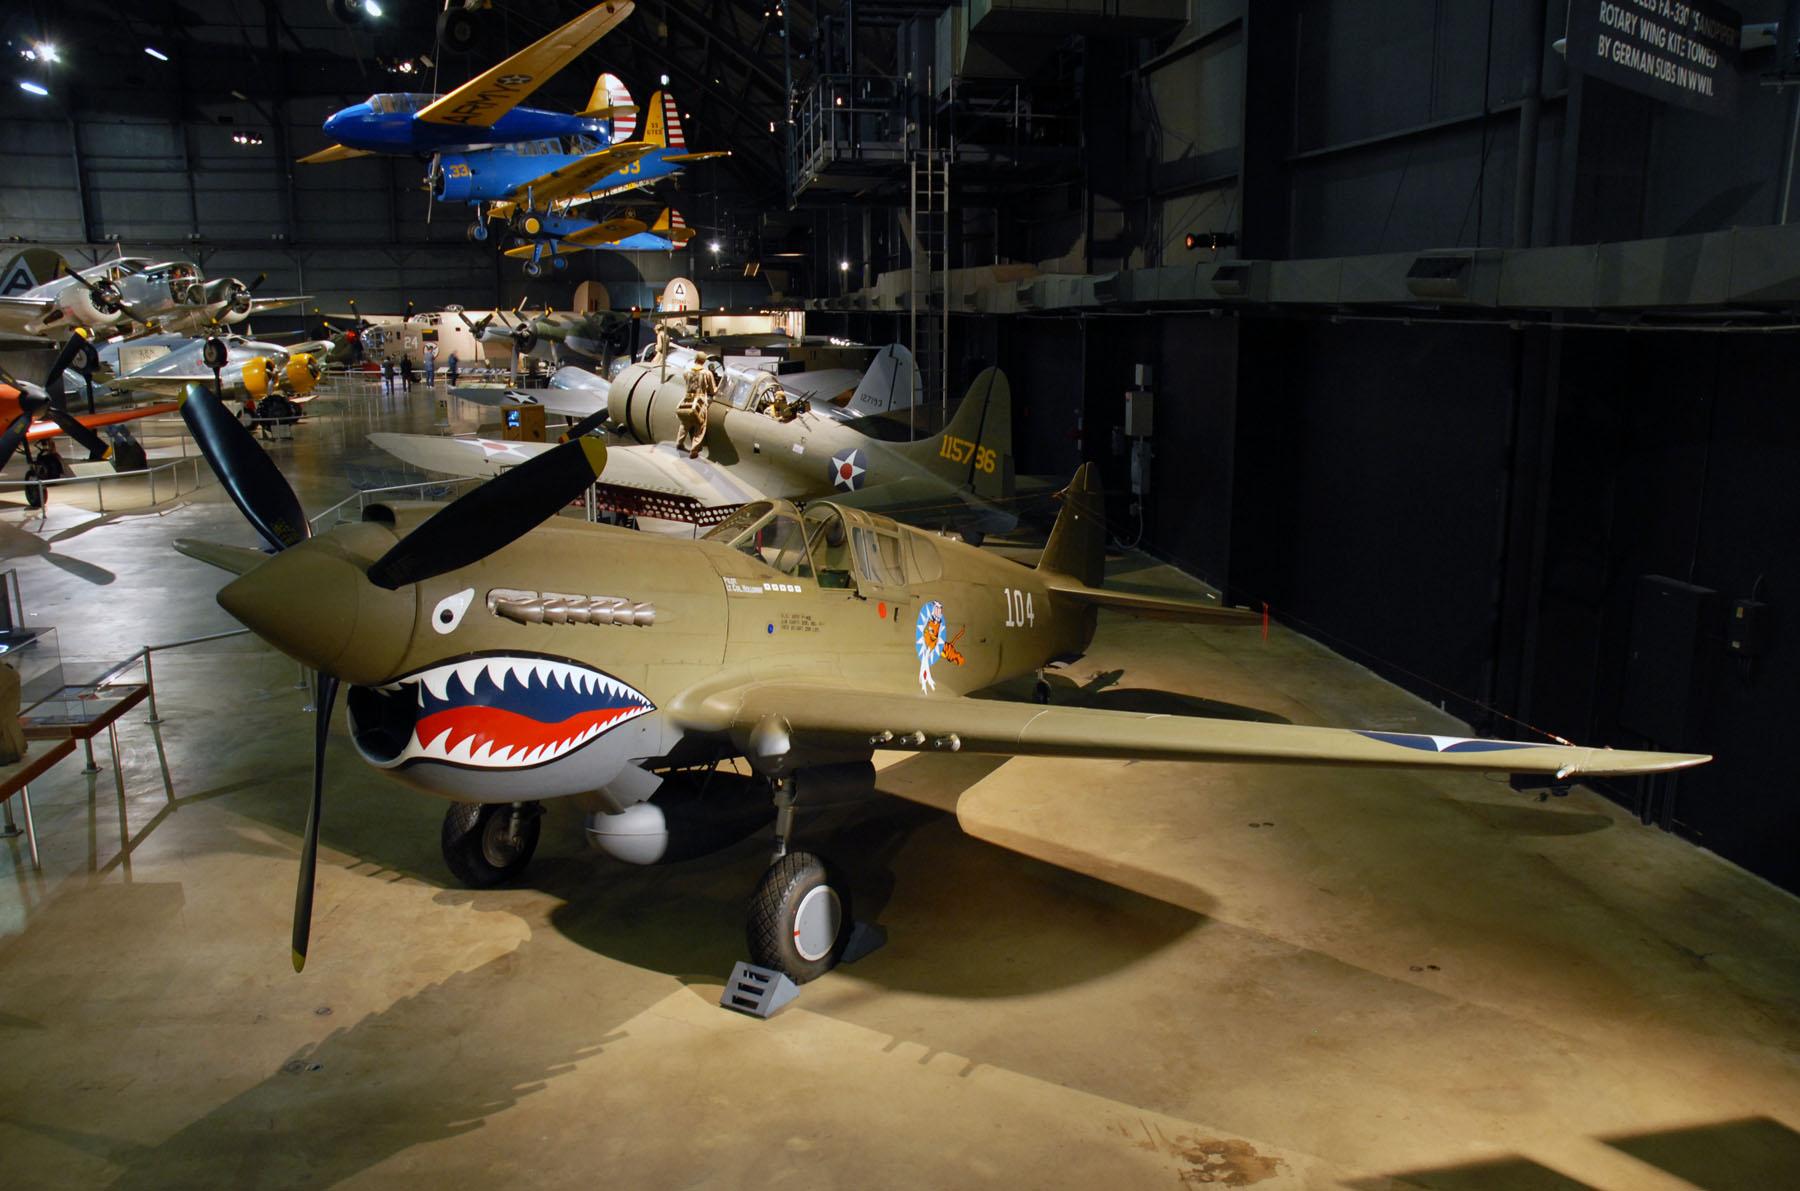
khu vực này trưng bày những mô hình máy bay